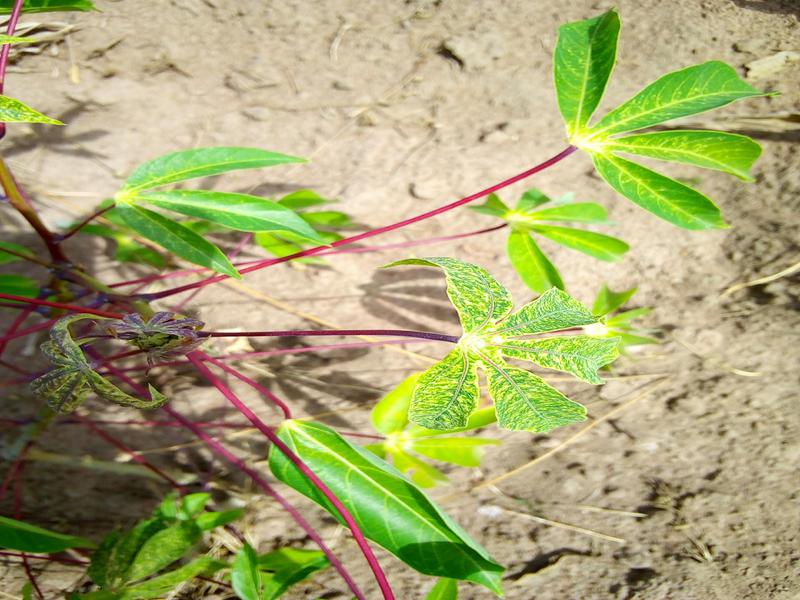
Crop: cassava
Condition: green_mottle